Kim Young-kwang (actor)

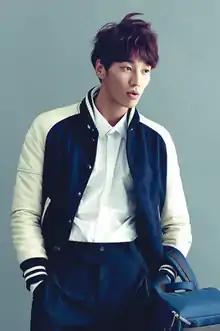
Kim in 2014

Kim Young-kwang (born January 11, 1987) is a South Korean actor and model. Kim began his career as a model and has modeled for designers such as Alexander McQueen, Vivienne Westwood and Etro. In 2008, he was the first Asian model to model at Dior Homme's show. As an actor, Kim has starred in the films "Hot Young Bloods" (2014) and "On Your Wedding Day" (2018), as well as the television dramas "Pinocchio" (2014), "The Guardians" (2017), "The Secret Life of My Secretary" (2019), and "Call It Love" (2023).